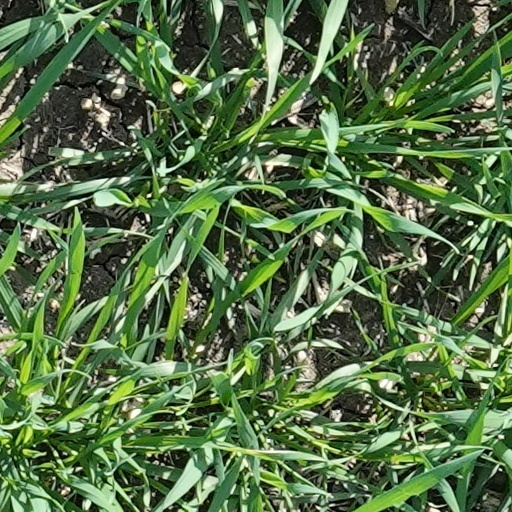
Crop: wheat